SIAI-Marchetti SM.1019

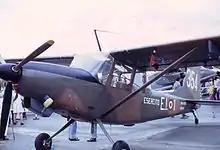
The SM.1019A in the colours of the Italian Army

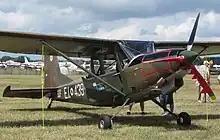
SIAI-Marchetti SM.1019

To meet an Italian Army requirement for a short take-off liaison aircraft, SIAI-Marchetti modified the design of the Cessna 305A/O-1 Bird Dog with a new turboprop engine and a revised tail unit. The prototype first flew on 24 May 1969 powered by a 317 hp (236 kW) Allison 250-B15C turboprop engine. It was evaluated against the Aermacchi AM.3 and was successful and won a production order for 80 aircraft.